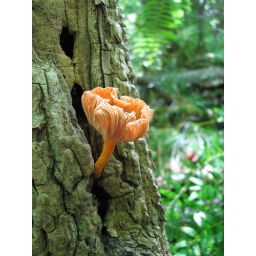
Growing out of a crack in a tree about 4 ft off the ground